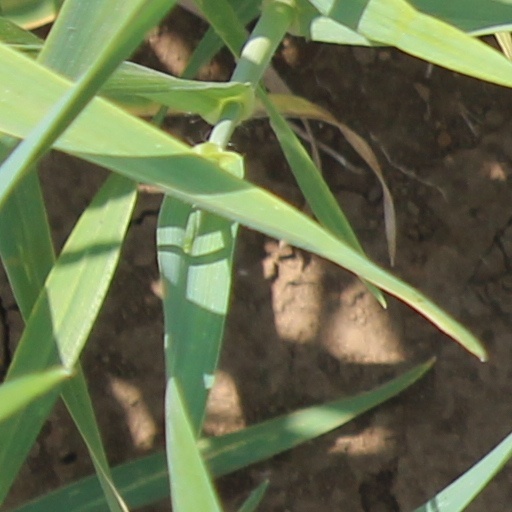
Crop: wheat